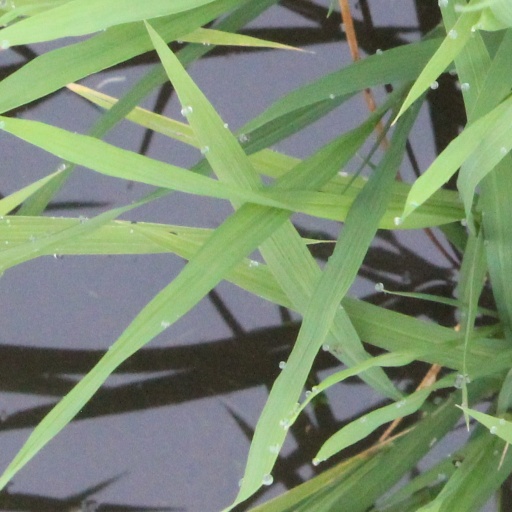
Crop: rice